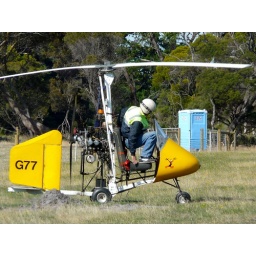
Ian experimenting with flying his machine in a kneeling position